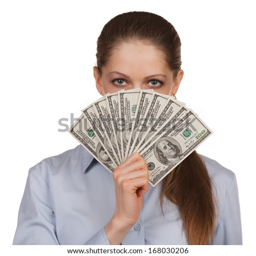
young woman with a fan of dollar bills